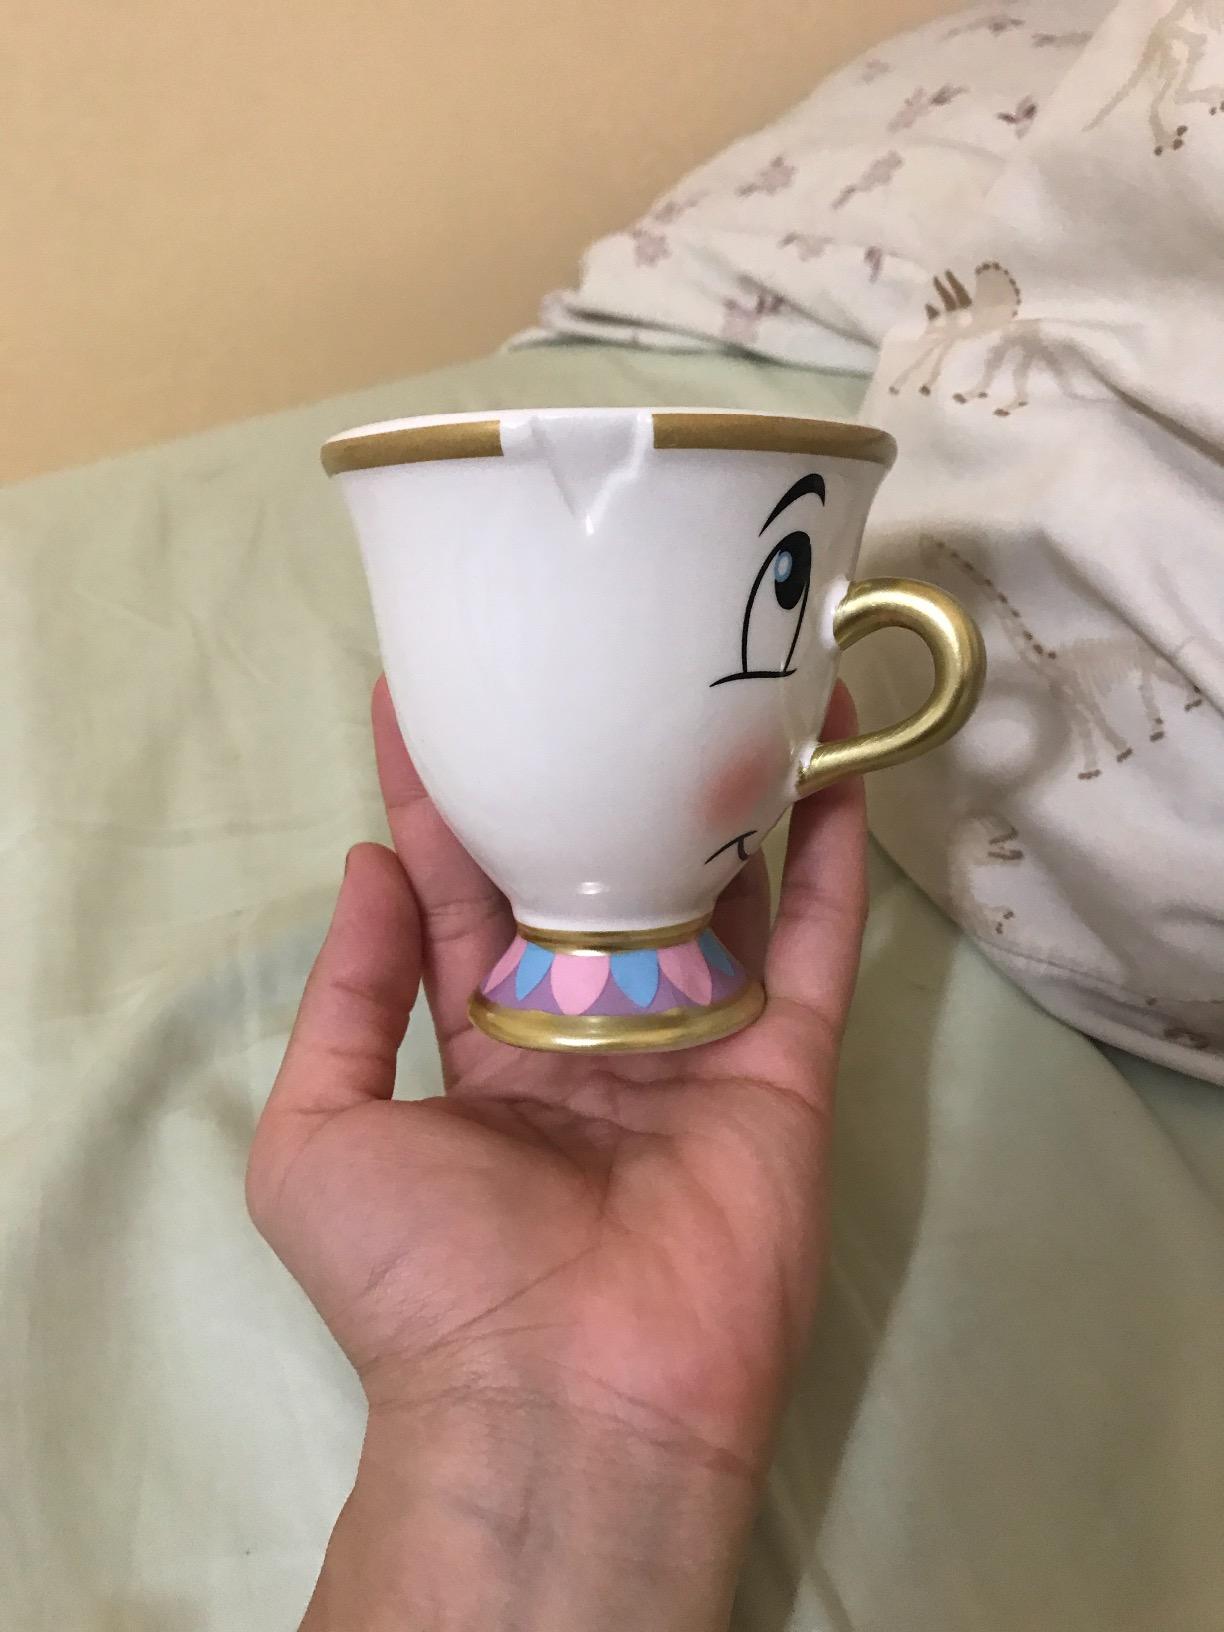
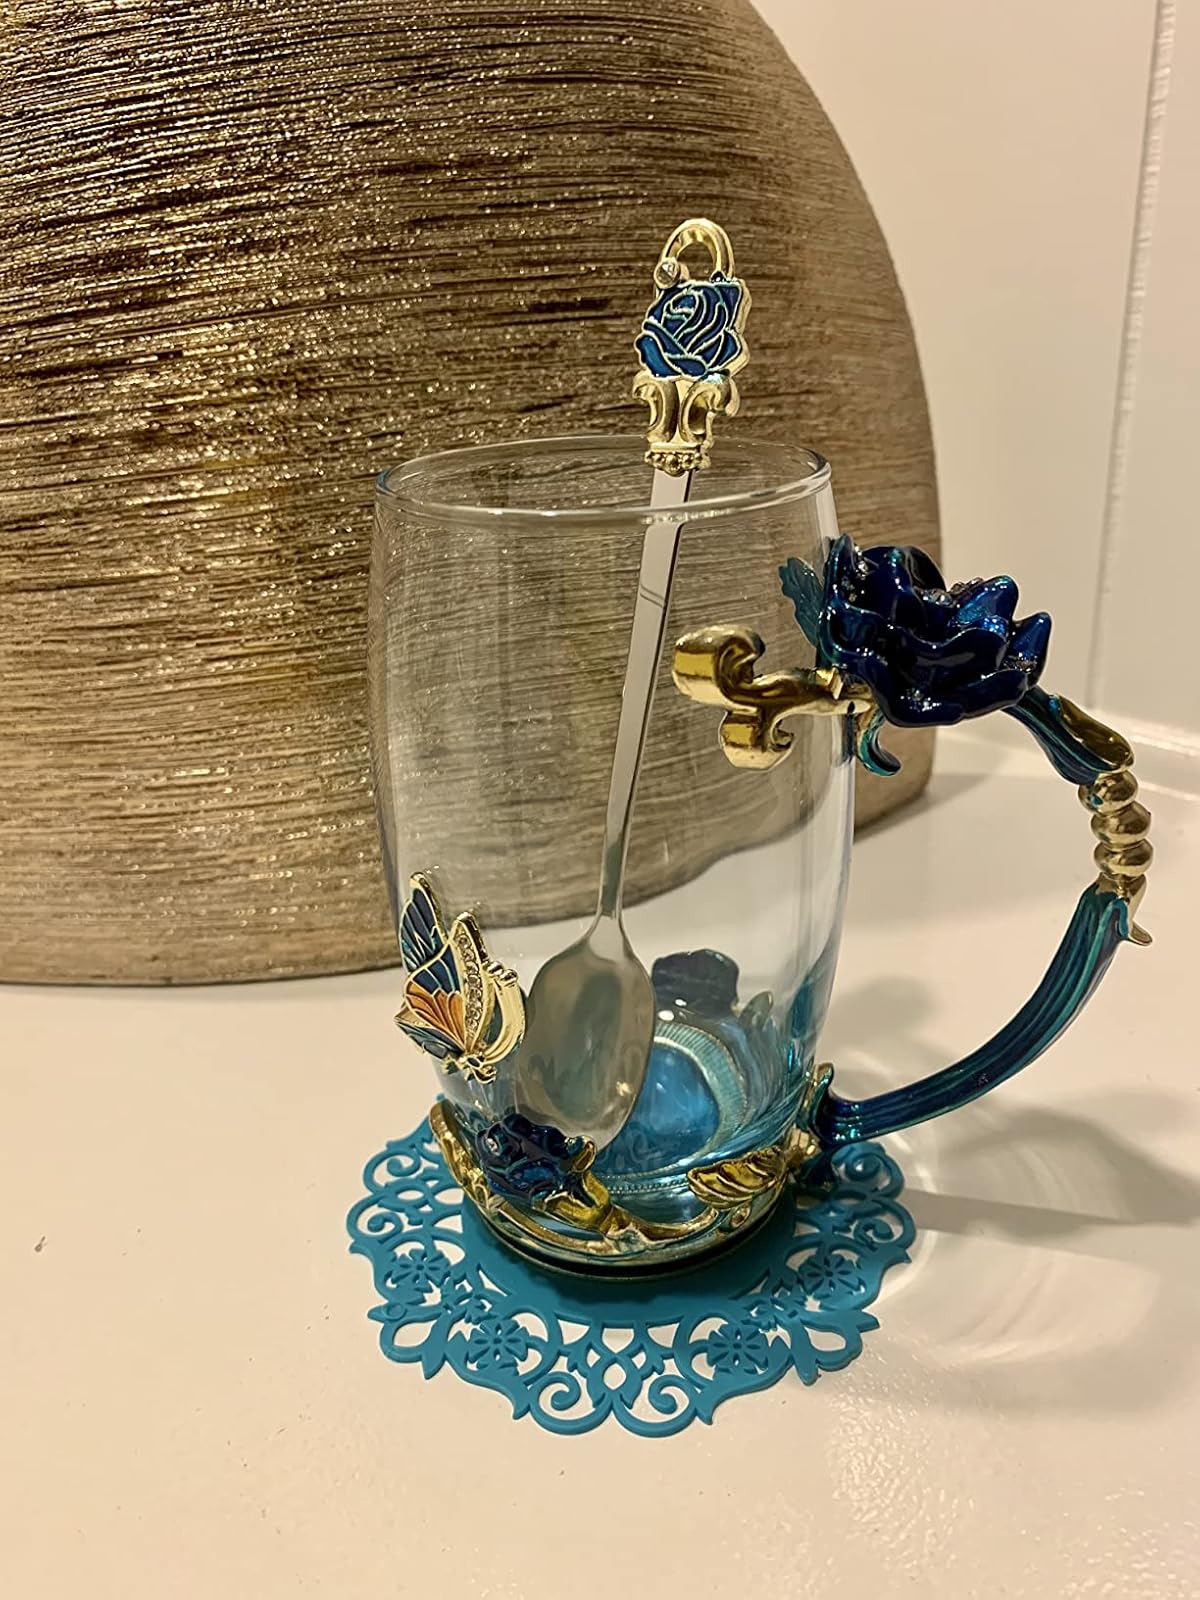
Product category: items_mug
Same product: no